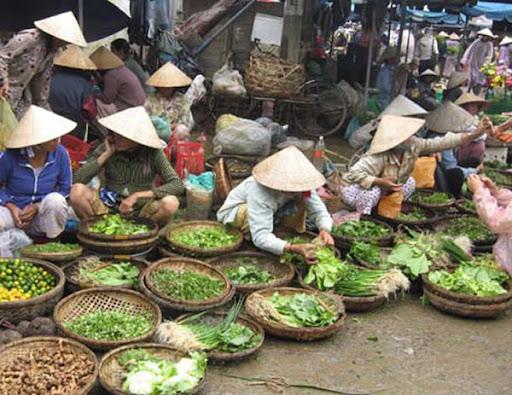
những người phụ nữ này đều đội nón lá